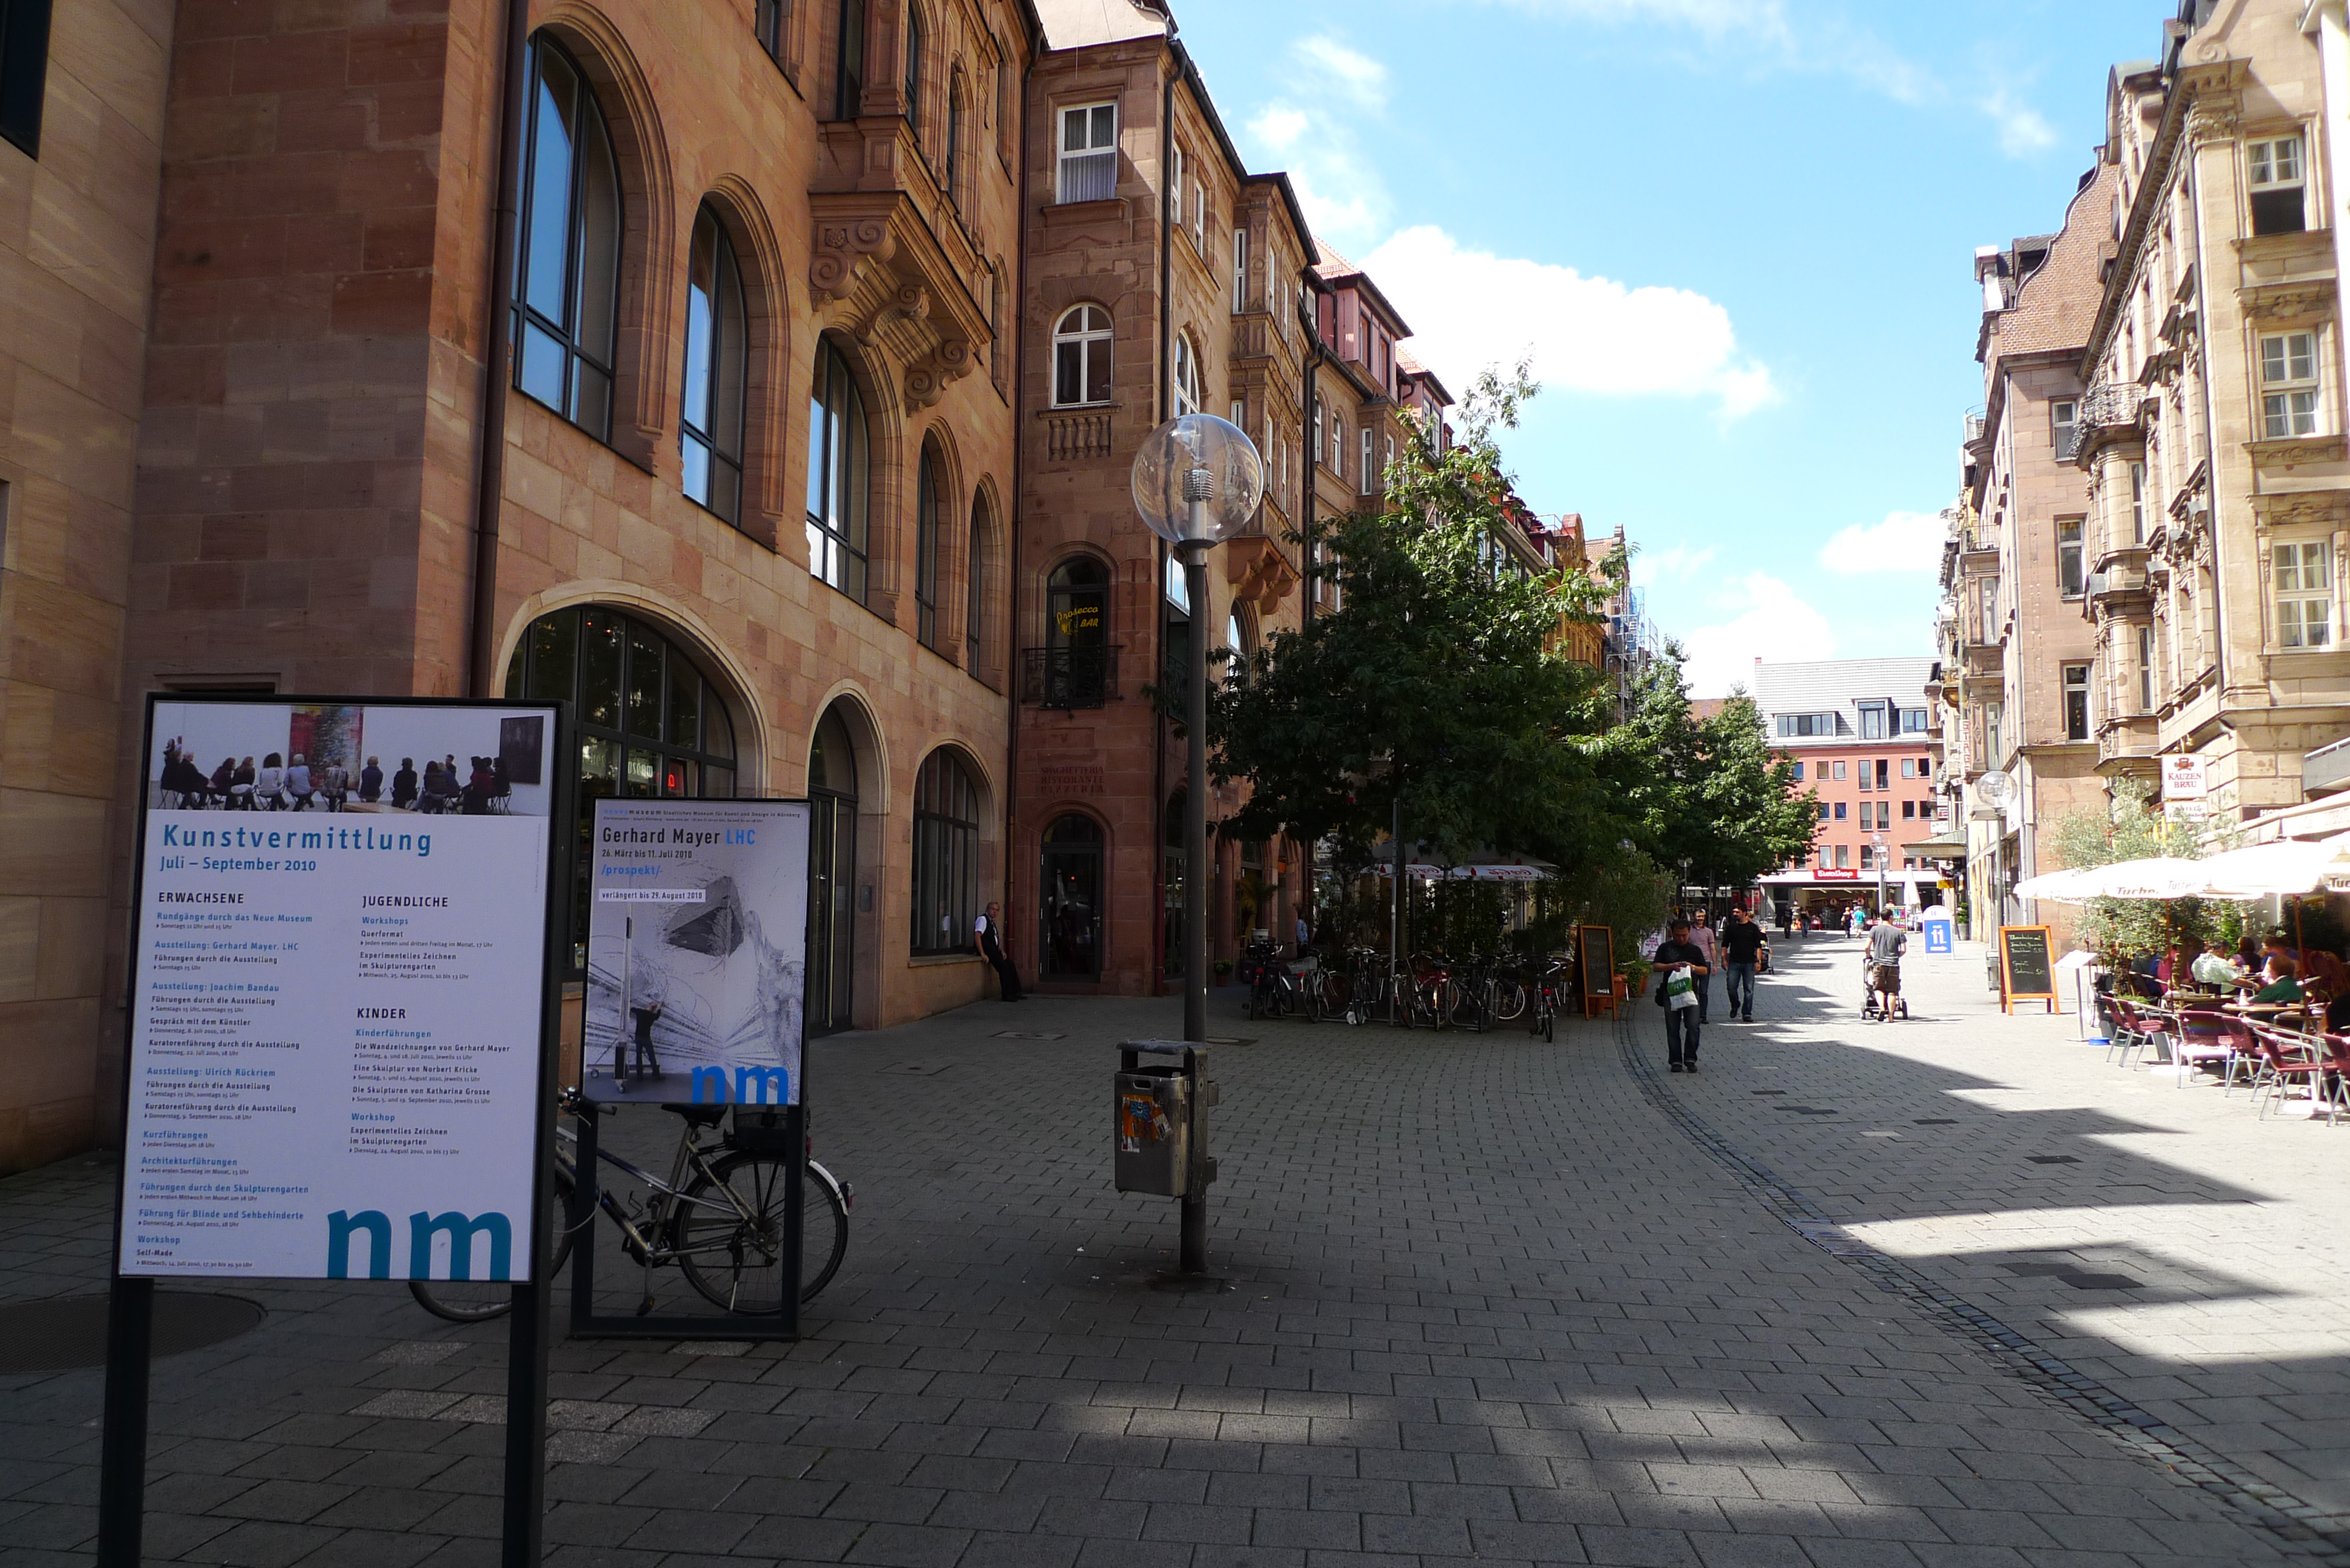
pedestrian, architecture, road, street, town, alley, city, downtown, travel, historic, tourism, lane, infrastructure, town square, bayern, bavaria, architektur, kulturerbe, culturalheritage, historischestadt, neighbourhood, n rnberg, urban area, residential area, human settlement